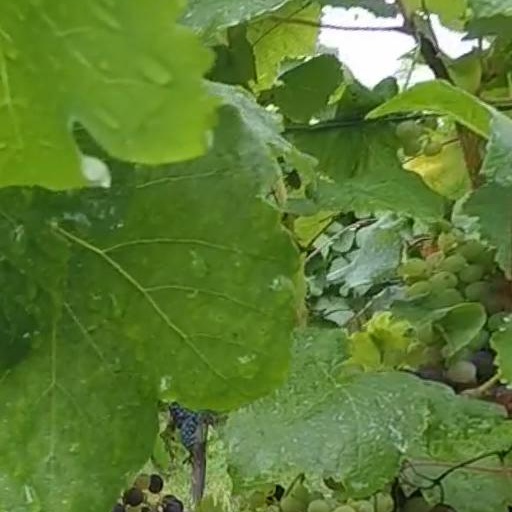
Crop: grape